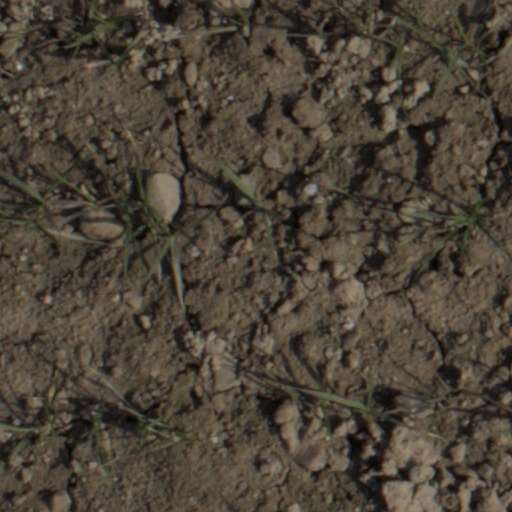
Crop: wheat